Percy Bysshe Shelley

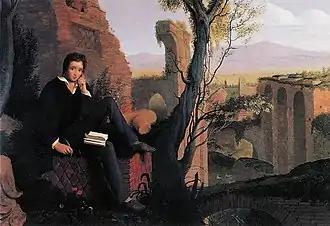
"Posthumous Portrait of Shelley Writing" "Prometheus Unbound" "in Italy" – painting by Joseph Severn, 1845

On 12 March 1818 the Shelleys and Claire left England to escape its "tyranny civil and religious". A doctor had also recommended that Shelley go to Italy for his chronic lung complaint, and Shelley had arranged to take Claire's daughter, Allegra, to her father Byron who was now in Venice.